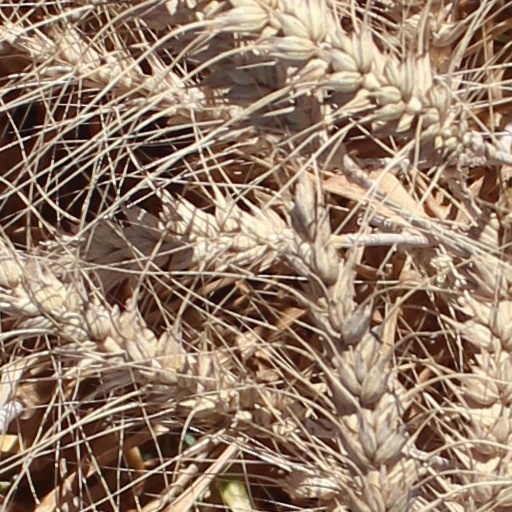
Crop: wheat